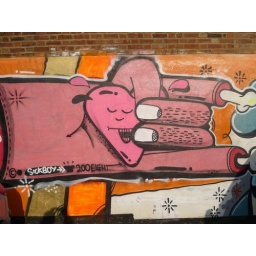
sickboy piece in sclater street car parks around brick lane